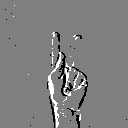
ASL letter: k